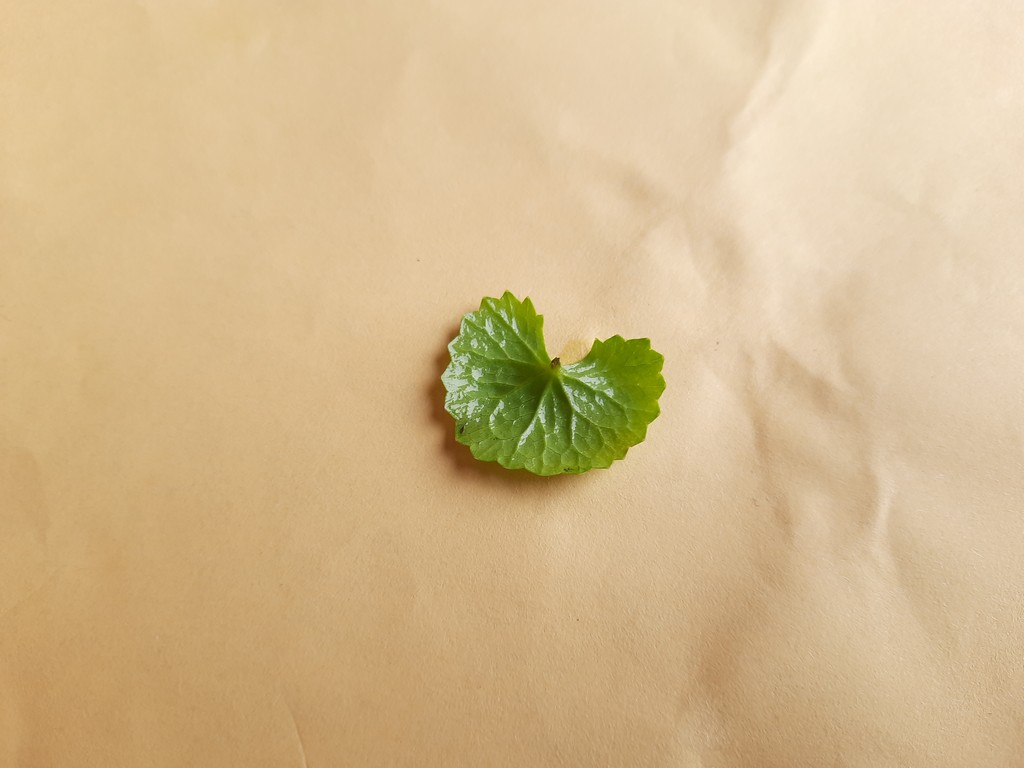
Label: Healthy